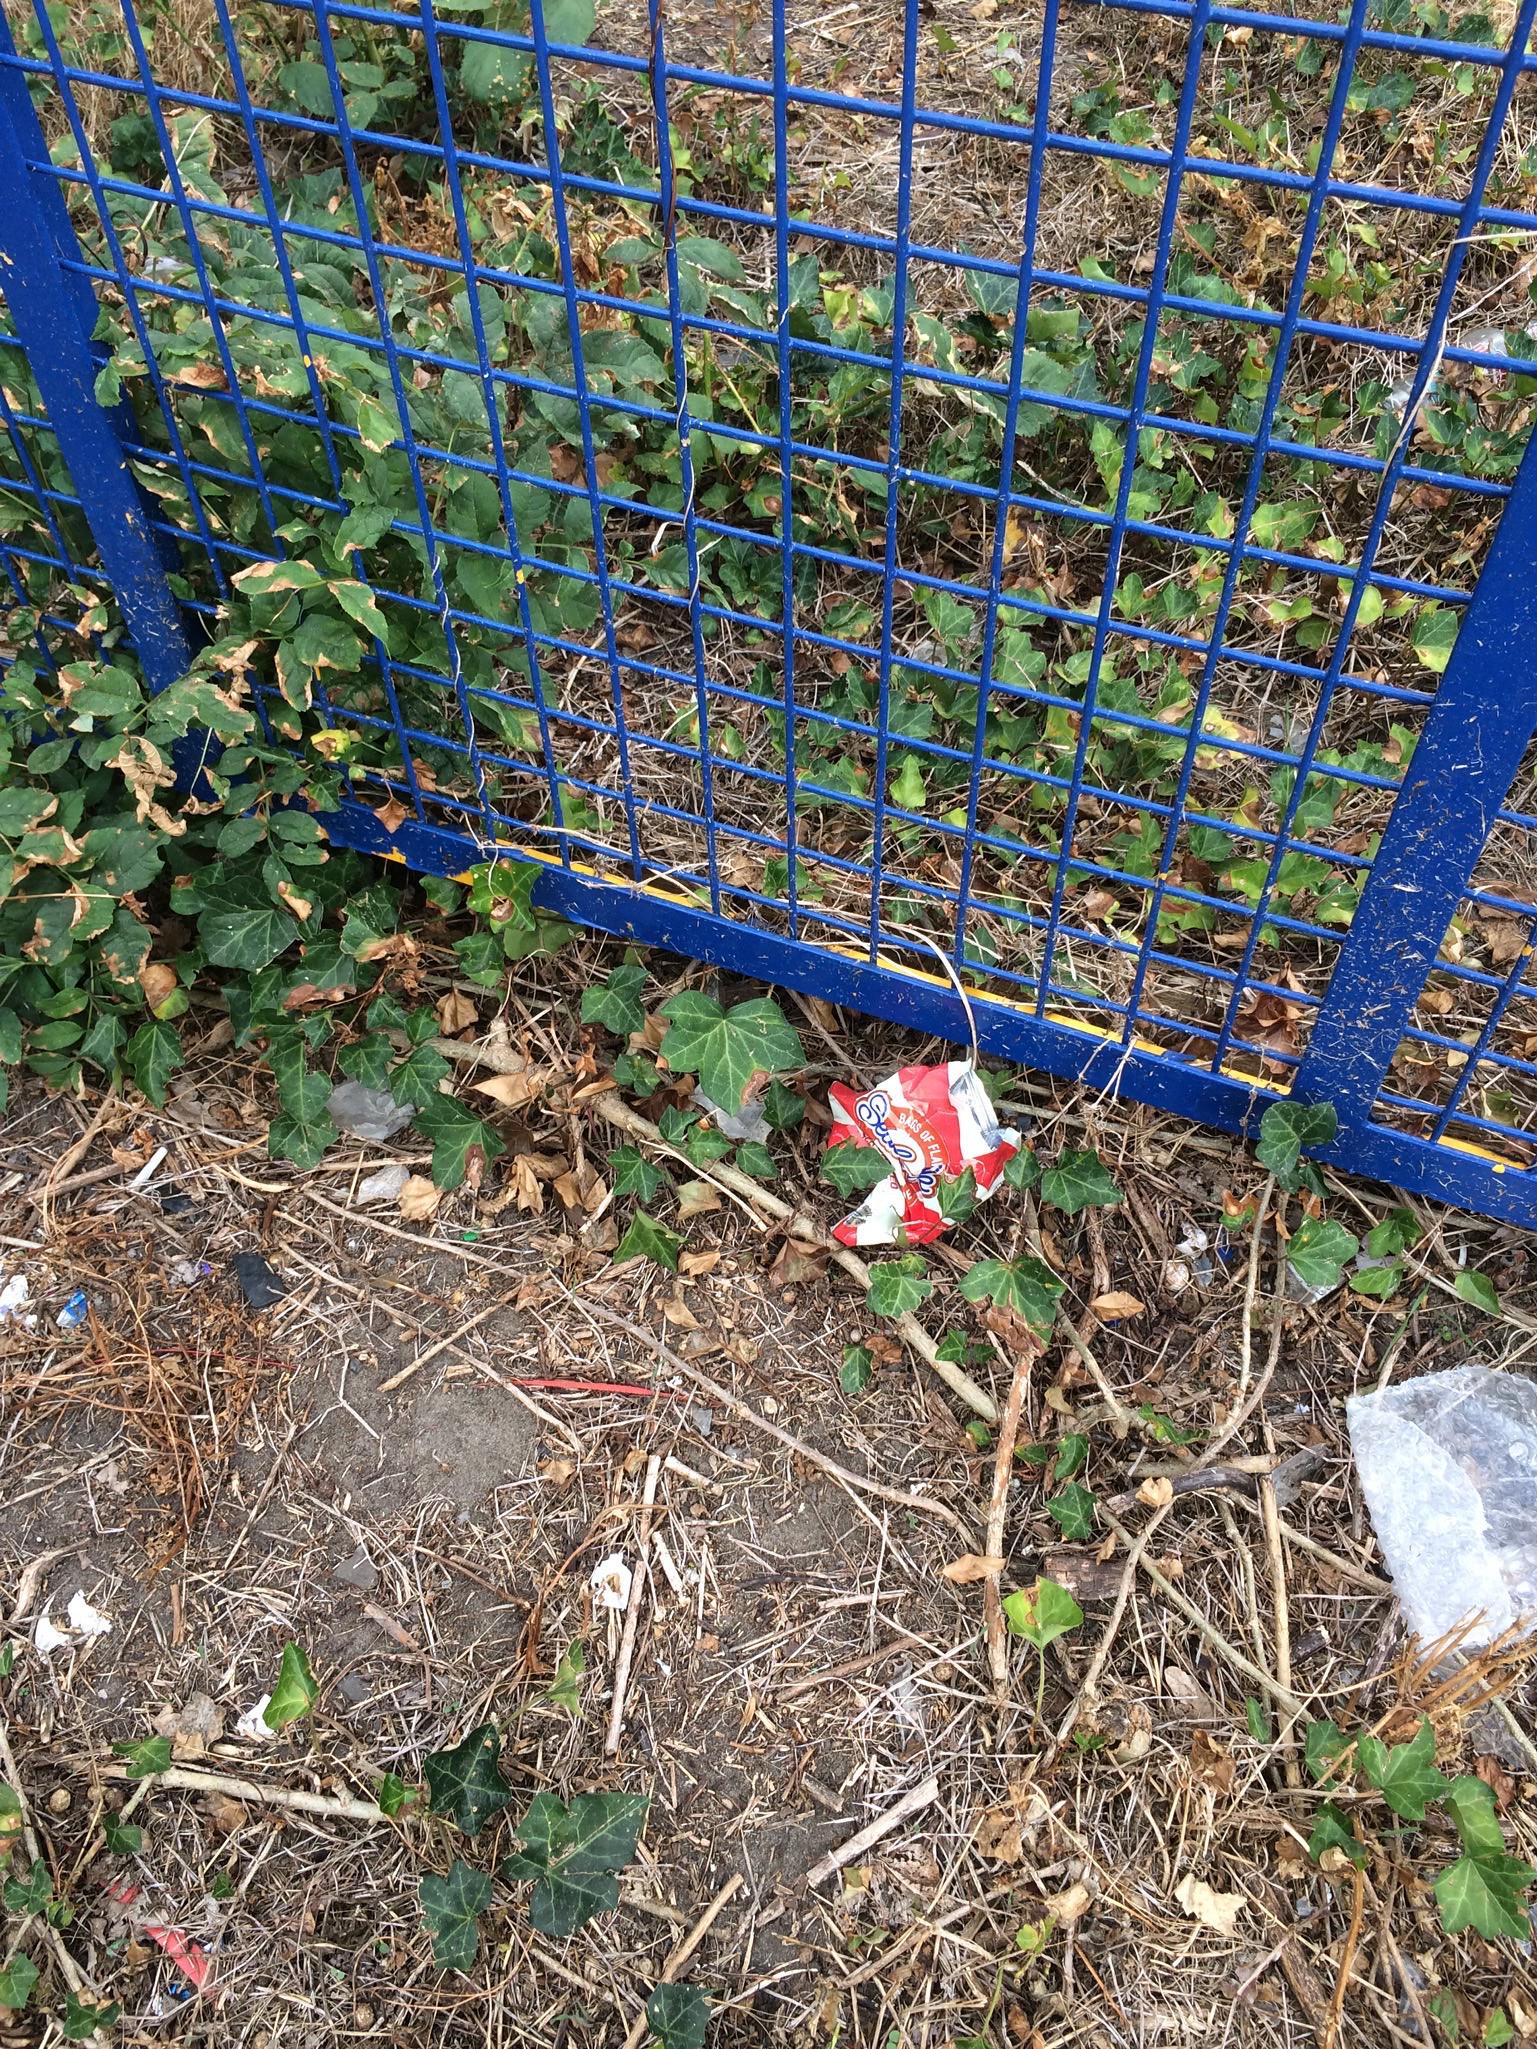
Object: Plastic film (Plastic bag & wrapper)

Object: Crisp packet (Plastic bag & wrapper)